Jack Branning

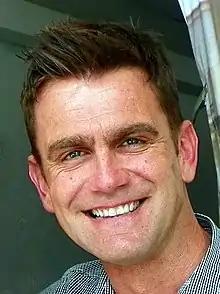

Jack Branning was one of several new characters to join the "EastEnders" cast in the second half of 2007. At a time when the show was undergoing media criticism for its resurrection of old characters, John Yorke, the BBC's controller of drama production, defended the show's ability to create interesting, new characters. He praised the show's executive producer Diederick Santer for his development of new, "strong characters", including Jack Branning and Roxy (Rita Simons) and Ronnie Mitchell (Samantha Womack). Speaking of this new wave of characters, he stated: "It feels like a new dynasty is emerging, which is important."